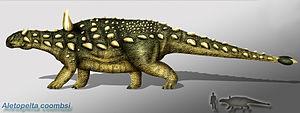
Aletopelta est un genre de dinosaure ornithischien herbivore le l'infra-ordre des ankylosauriens ayant vécu en Californie du Sud, au Crétacé supérieur, il y a environ 84 à 72 millions d'années.